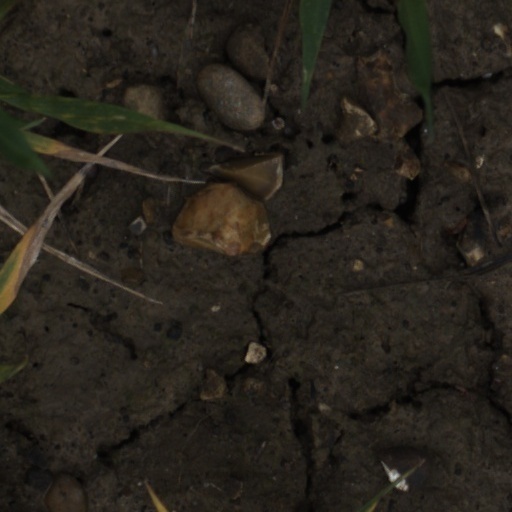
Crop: wheat